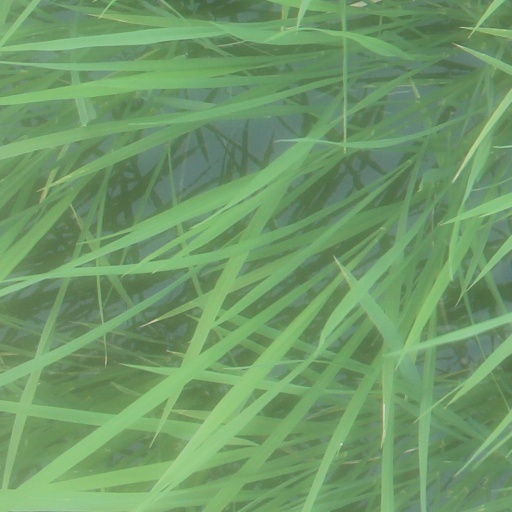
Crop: rice